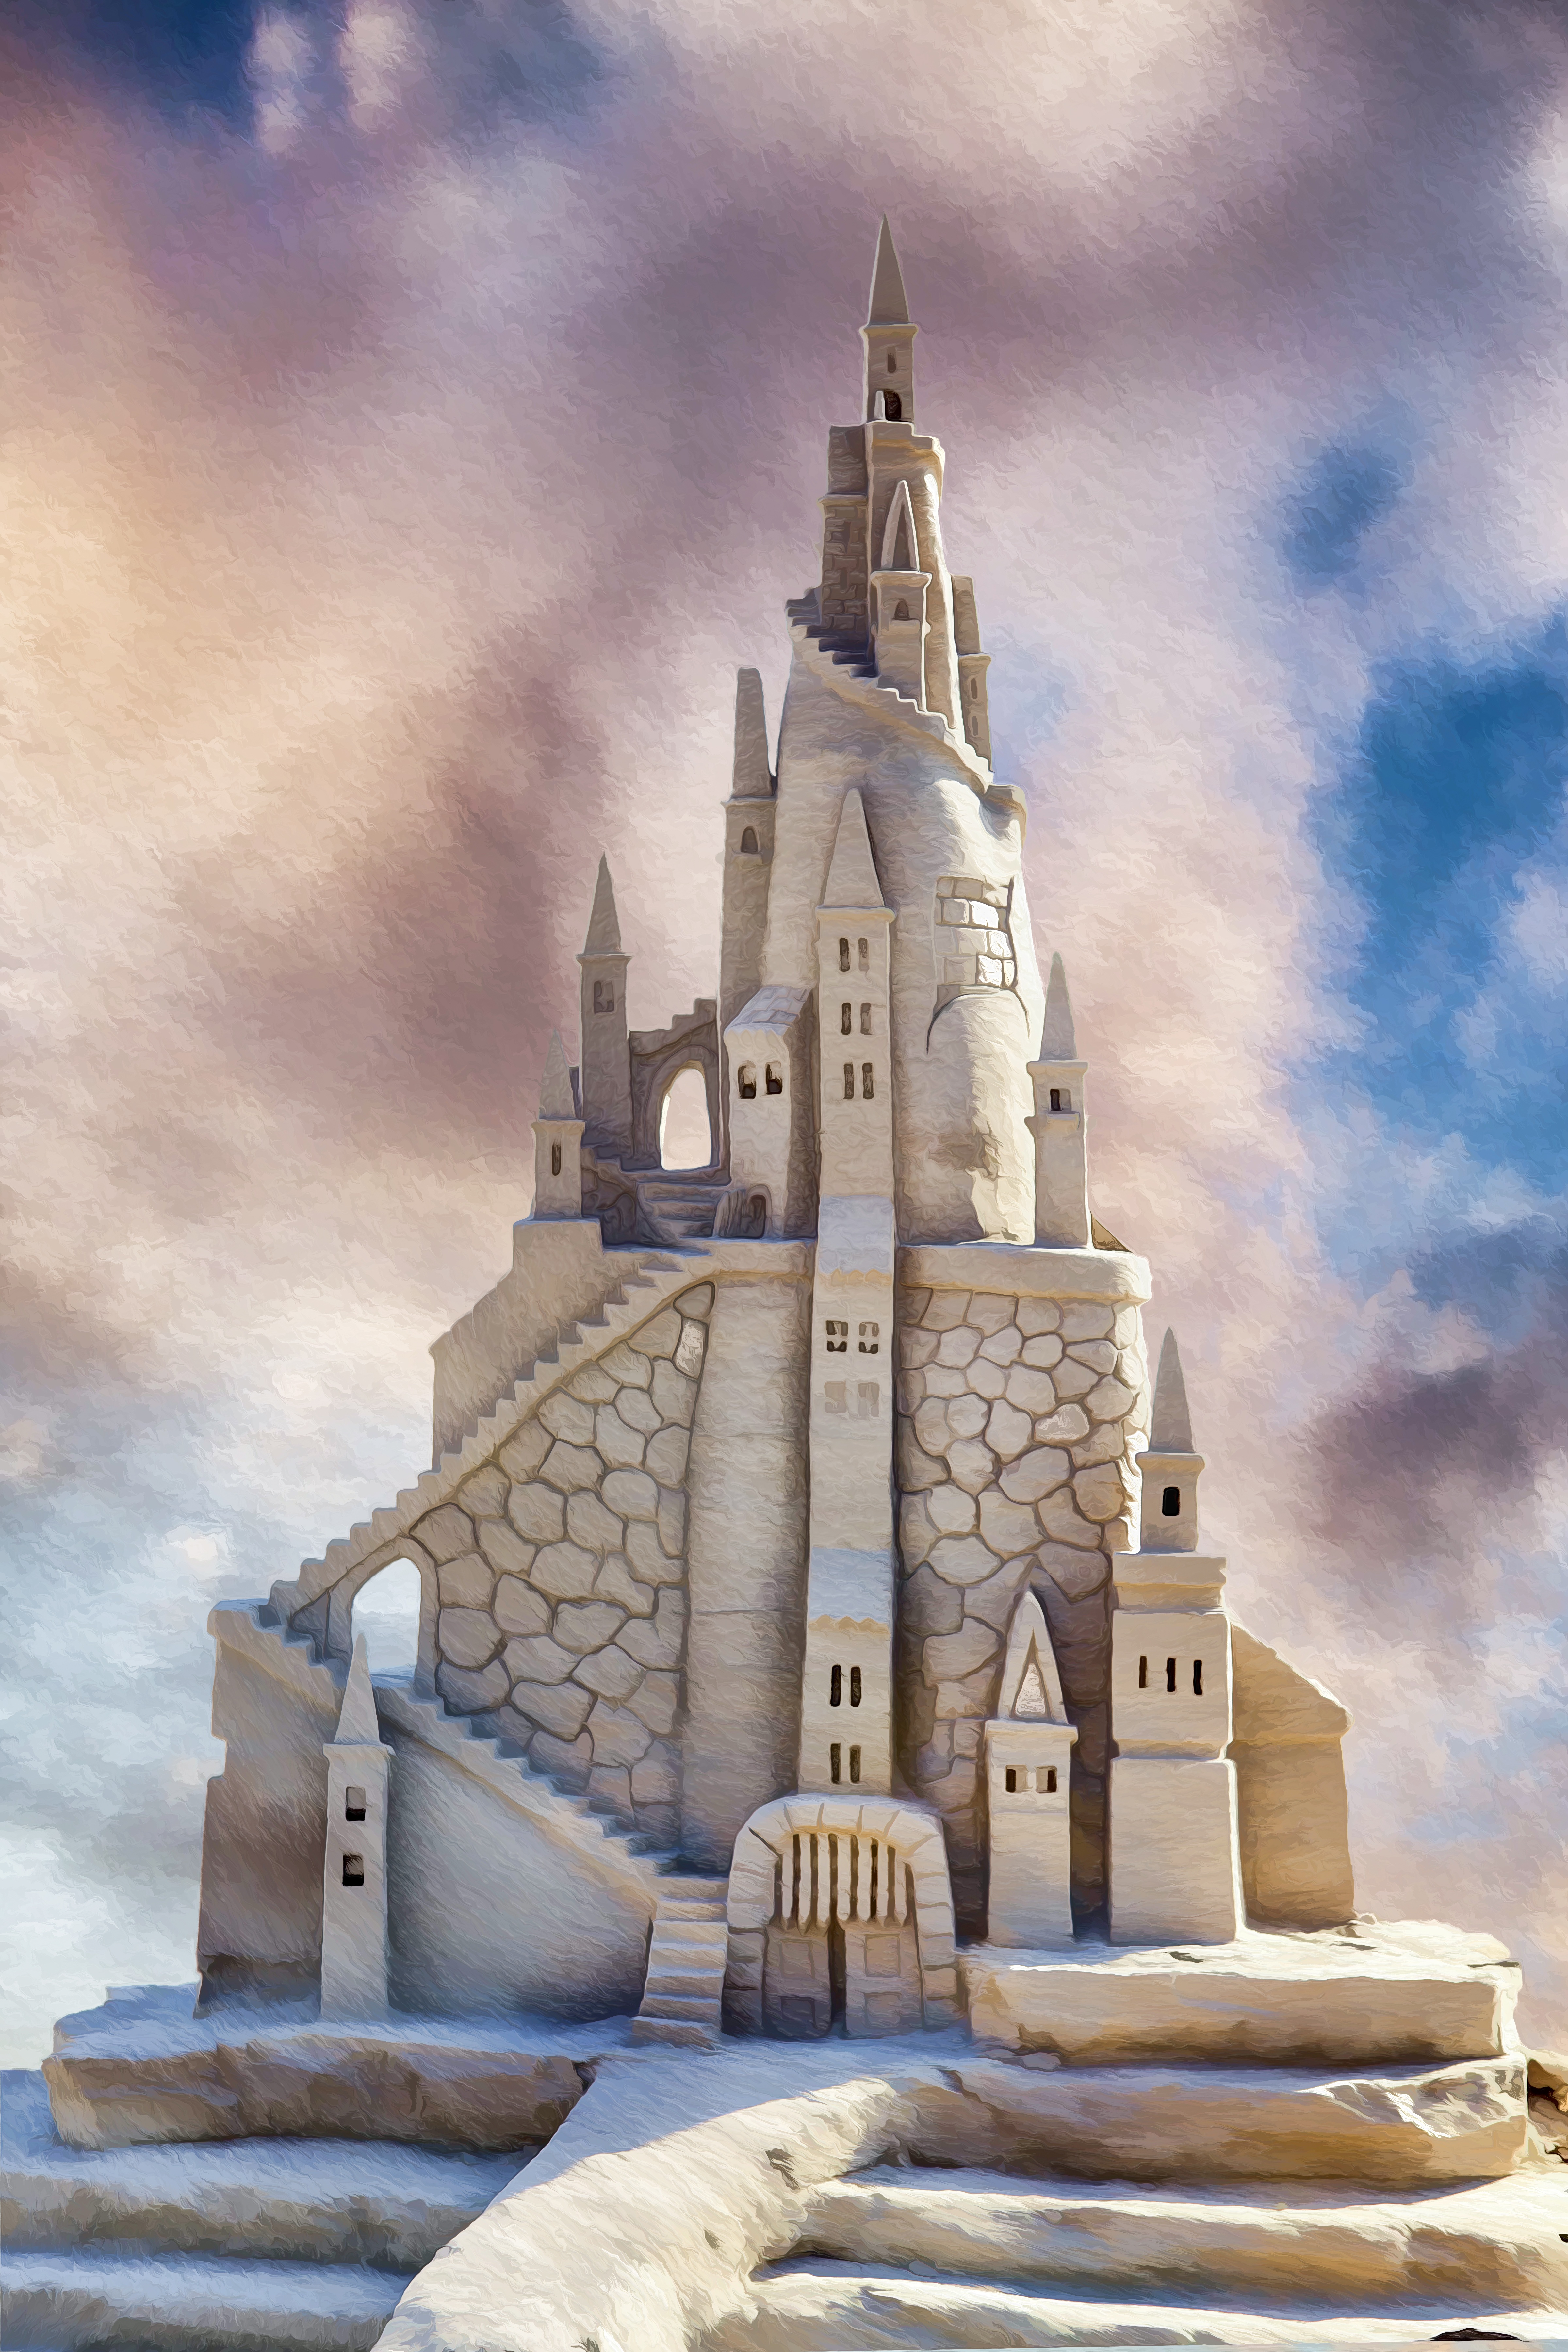
beach, coast, nature, sand, shore, building, summer, vacation, tower, castle, landmark, church, cathedral, seashore, place of worship, temple, spire, sandcastle